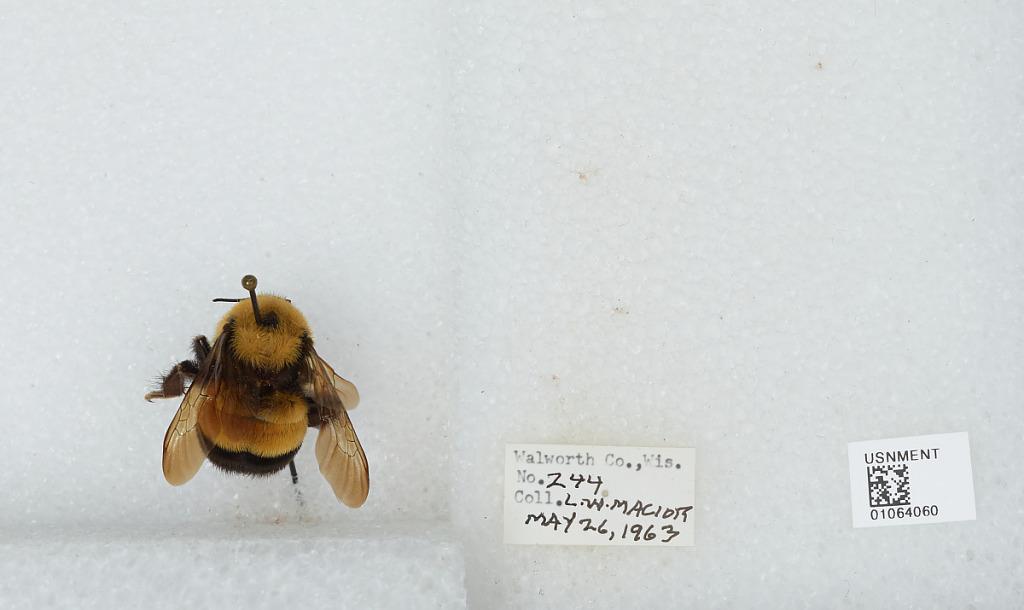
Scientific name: Bombus (Bombus) affinis Cresson
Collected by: L. Macior
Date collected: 1963-5-26
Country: United States
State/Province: Wisconsin
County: Walworth
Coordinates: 42.67, -88.54